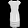
Label: Dress